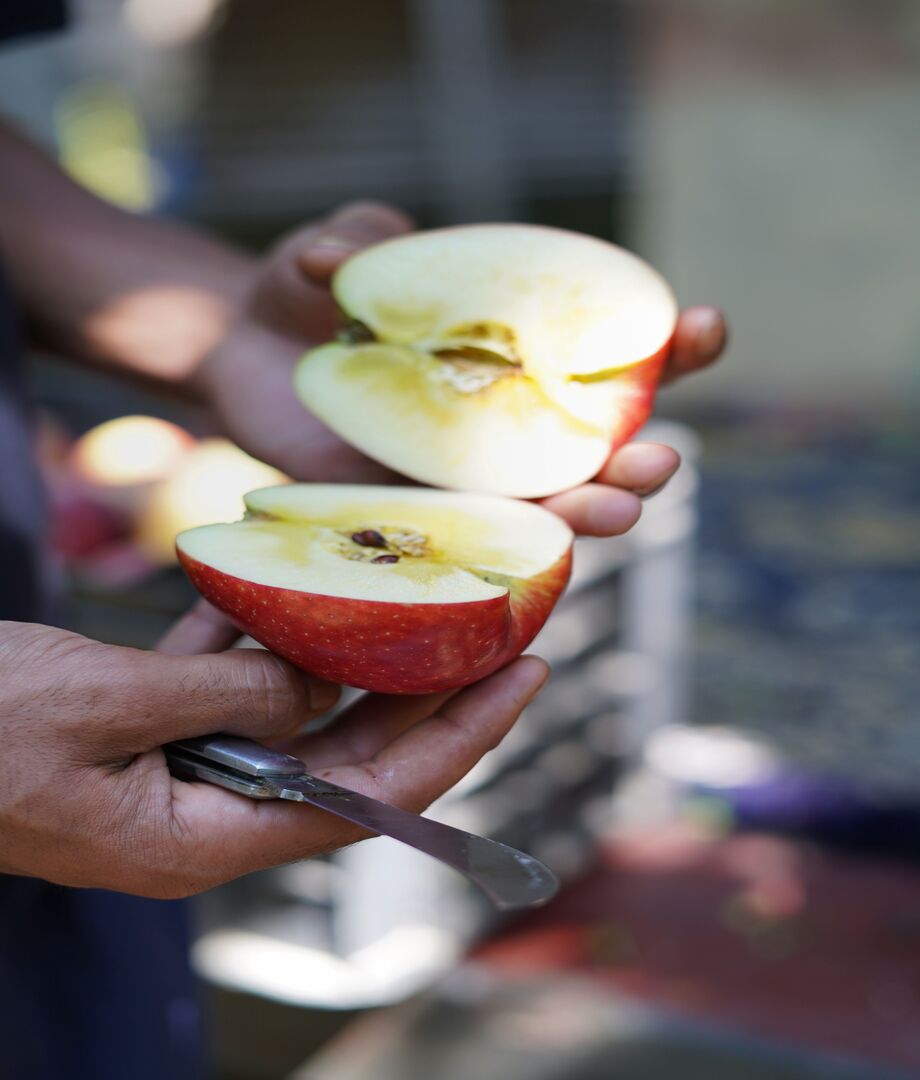
Label: apple